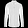
Label: Shirt